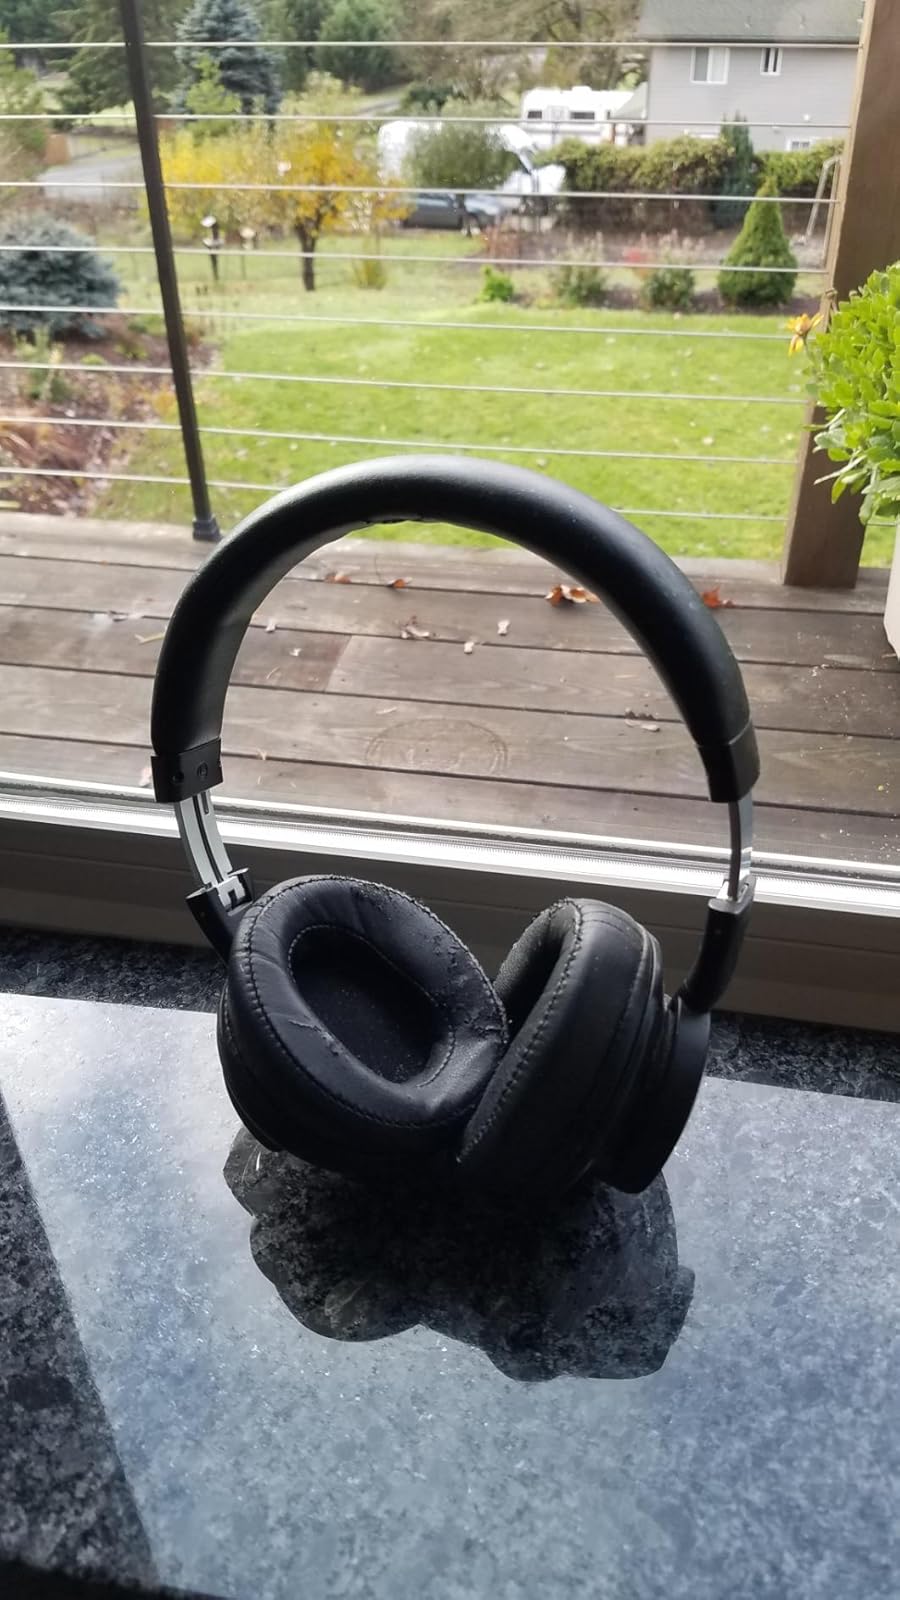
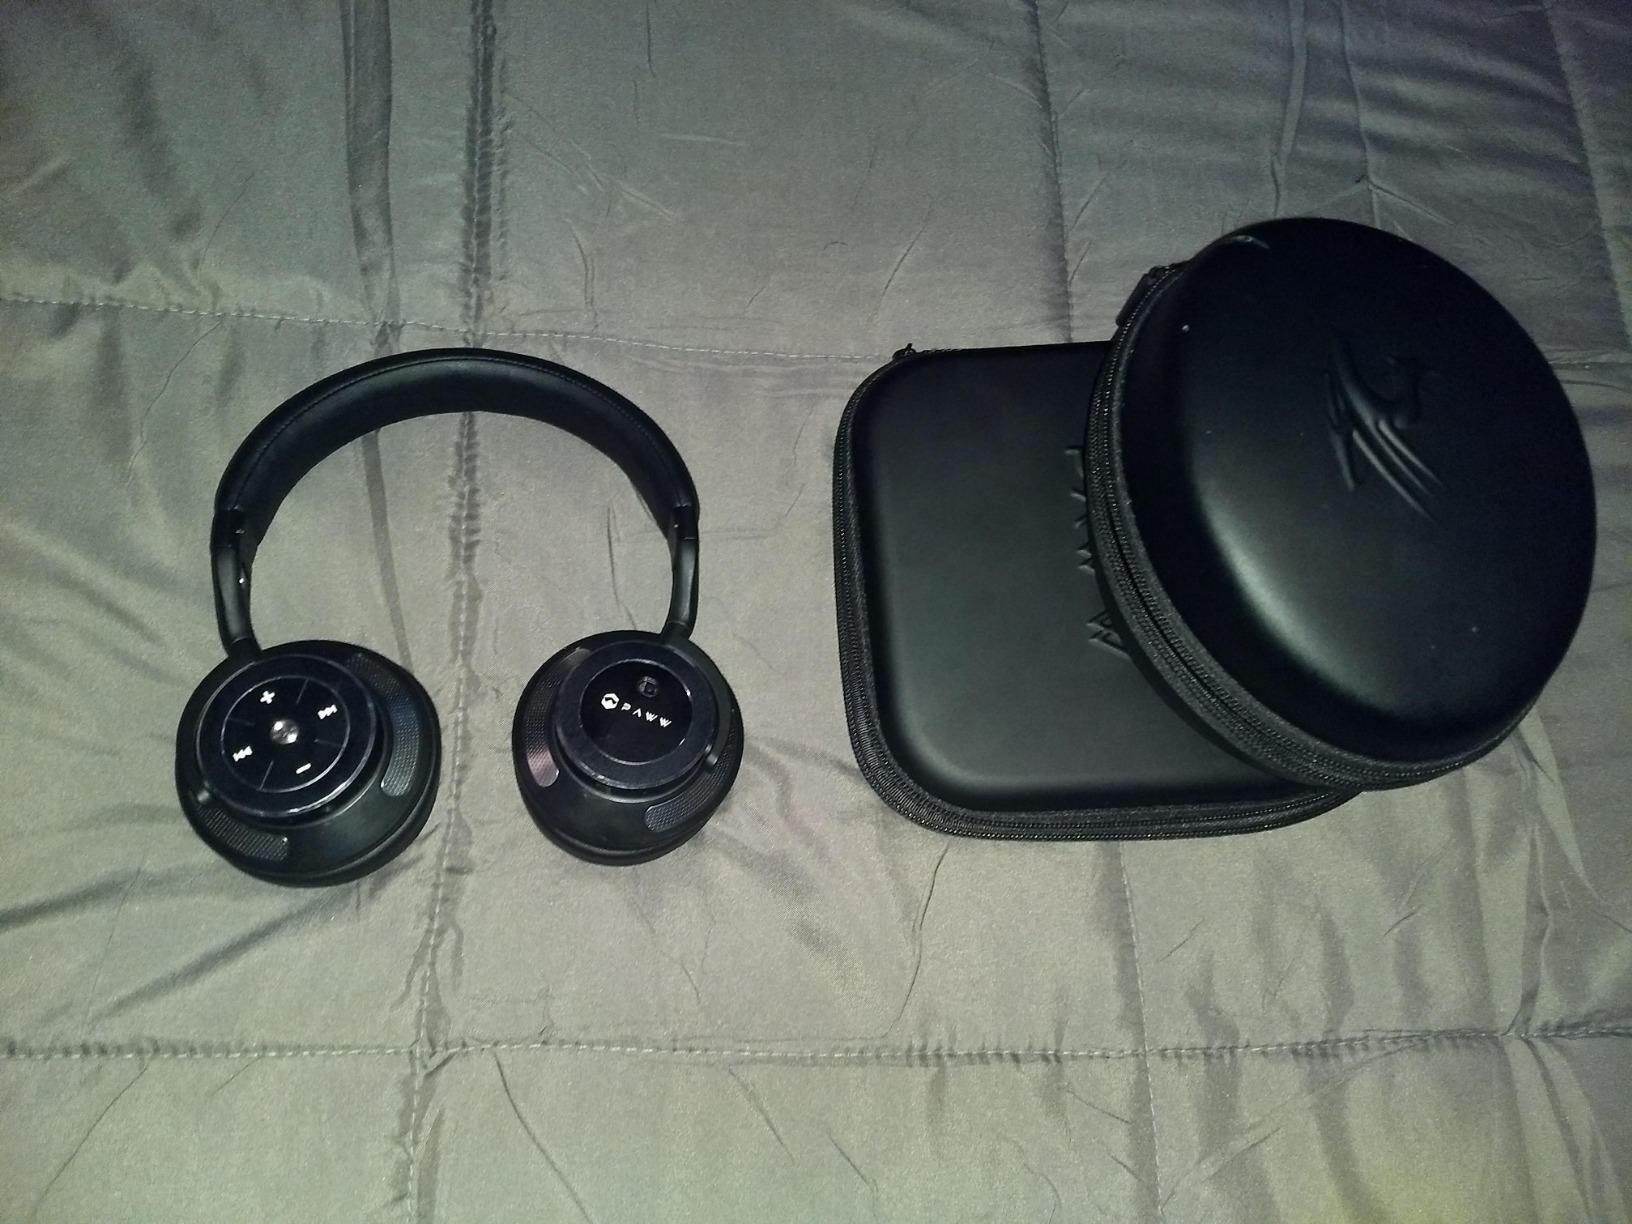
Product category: headphones
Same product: yes